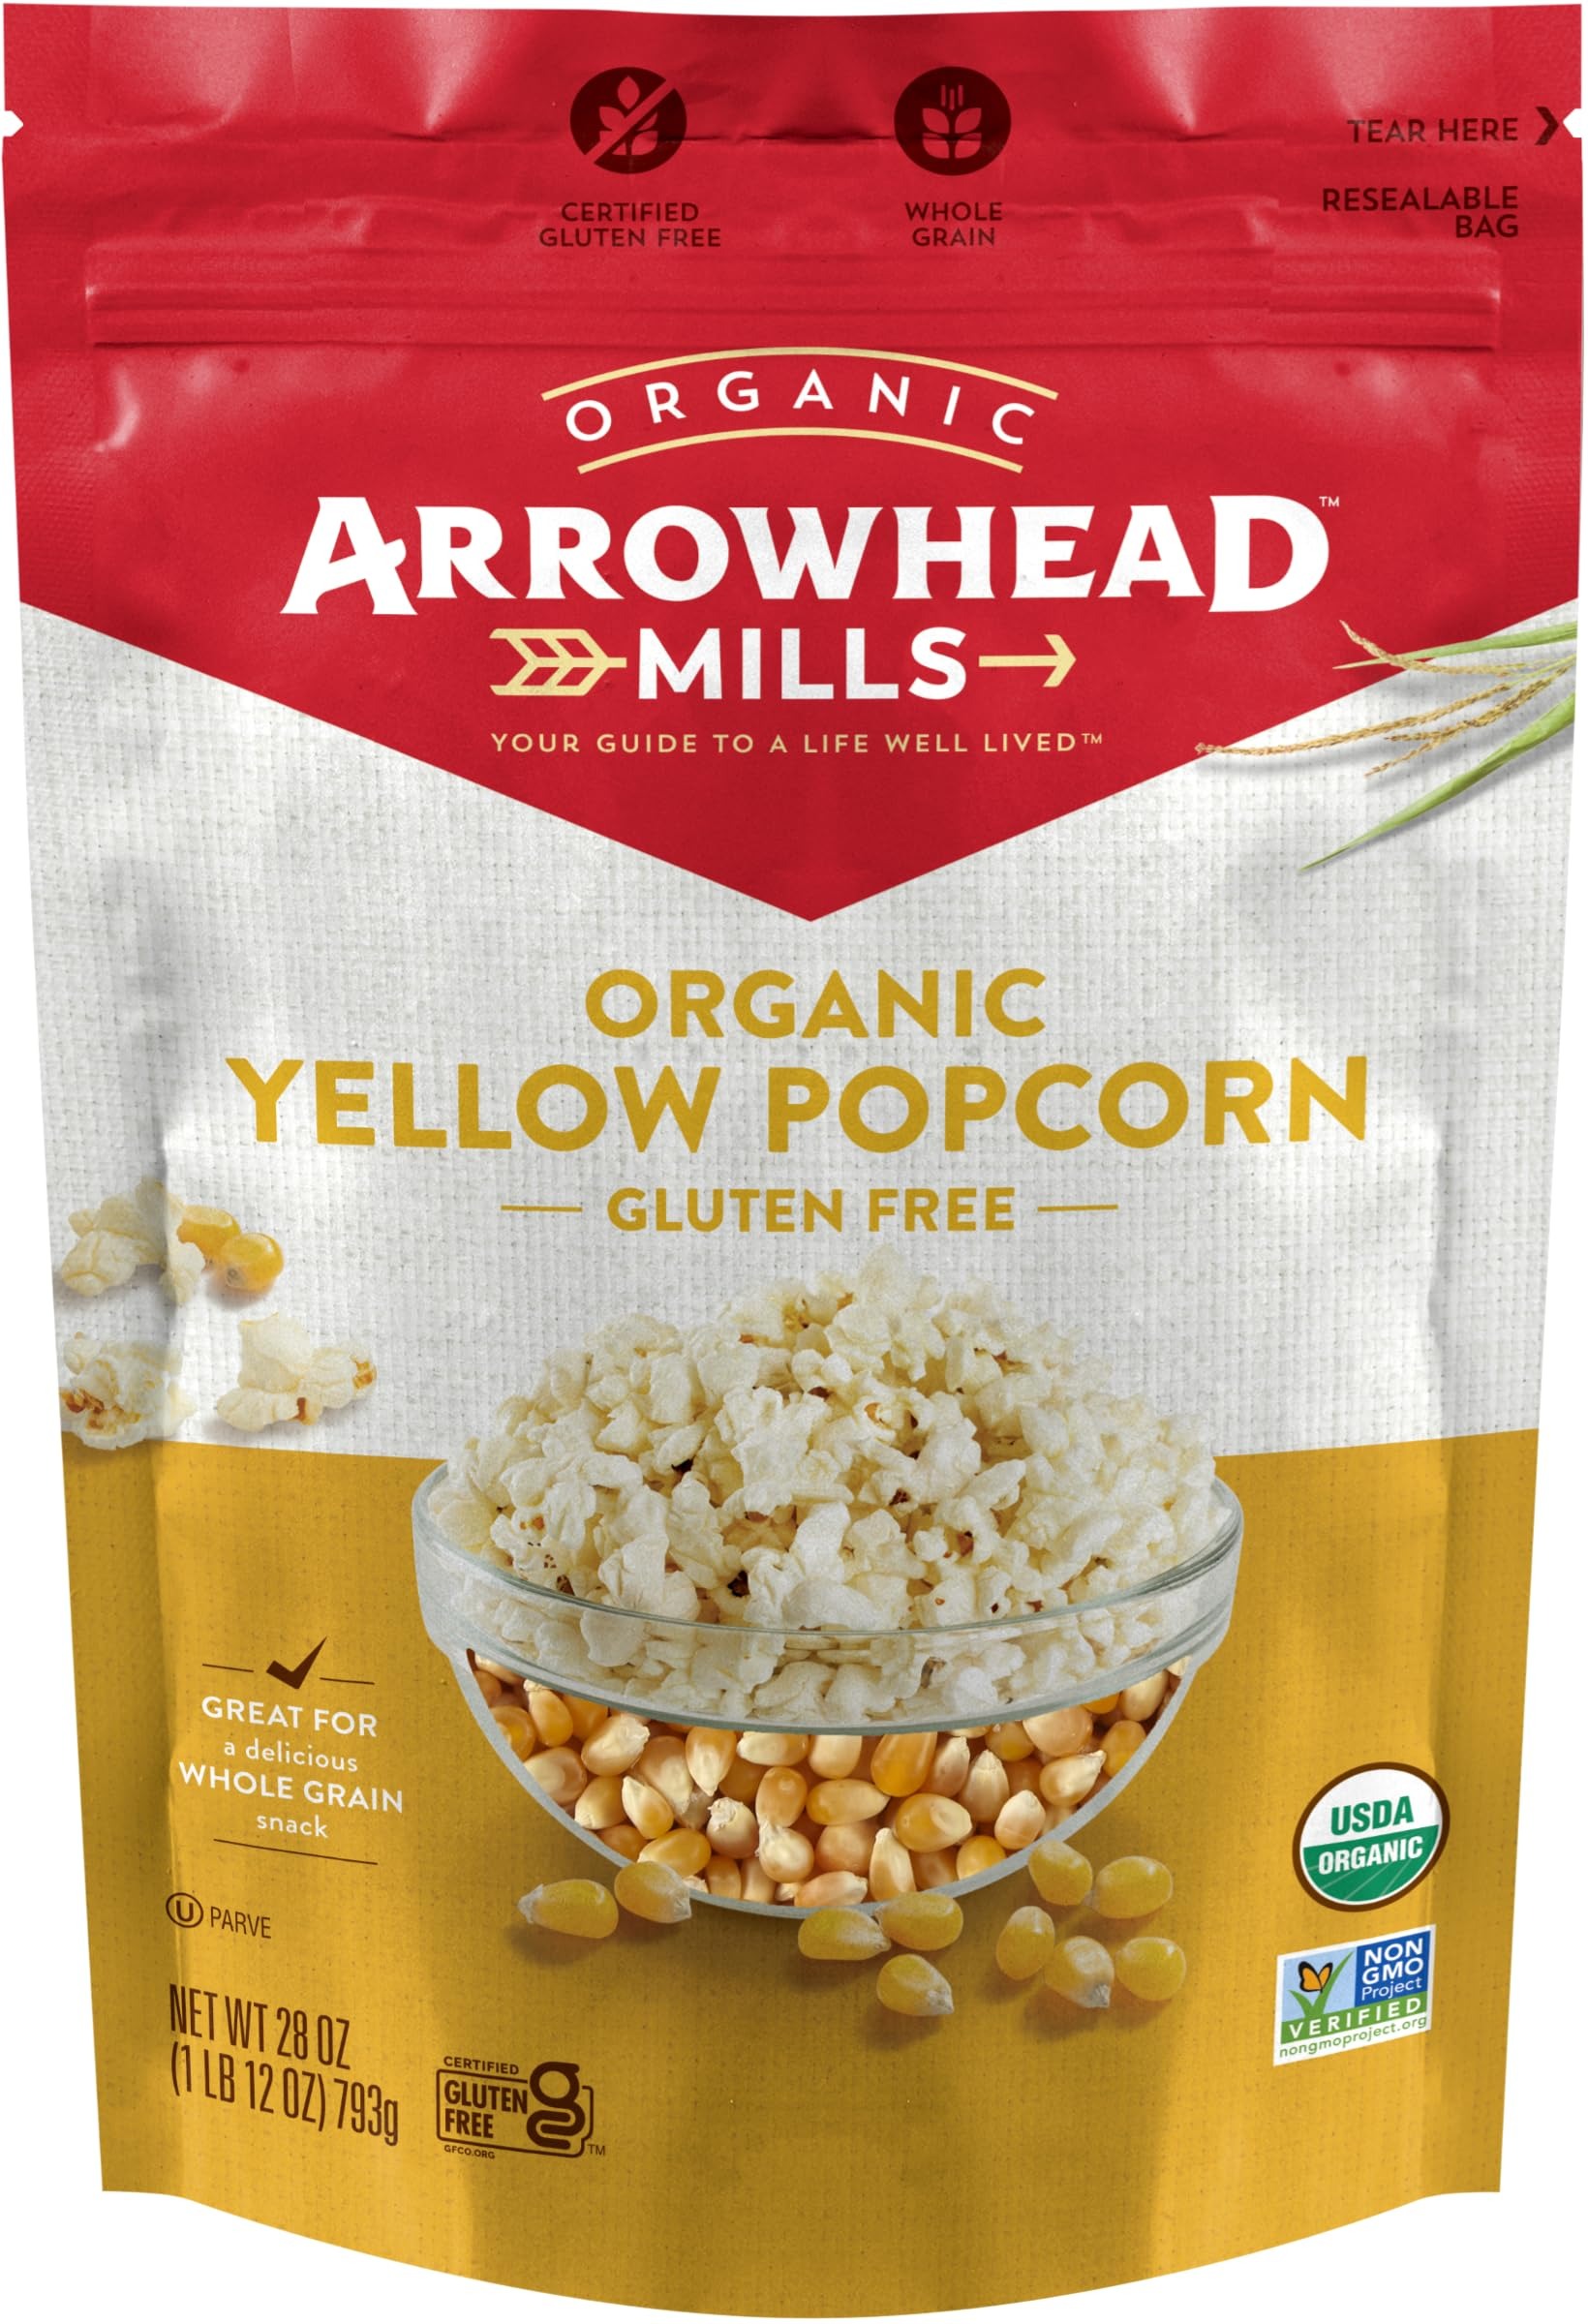
Item Name: Arrowhead Mills Organic Yellow Popcorn, 28 oz Bag
Bullet Point 1: 1 - 28 oz Bag of Arrowhead Mills Organic Yellow Popcorn
Bullet Point 2: Arrowhead Mills Organic Yellow Popcorn is a classic snack favorite for all ages
Bullet Point 3: Made of organic yellow popcorn kernels; Great for a delicious whole grain snack
Bullet Point 4: Our organic yellow variety can be popped and made into popcorn balls
Bullet Point 5: Great for making "Popcorn Supreme” – a crunchy combination of seeds, nuts, honey, and of course, popcorn
Value: 28.0
Unit: Ounce

Price: 7.99